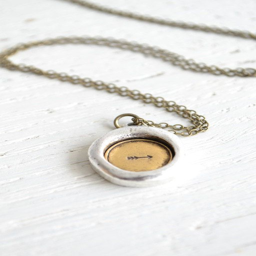
# arrow stamped # bohemian rustic pendant with long chain # necklace - antique gold and silver made by food